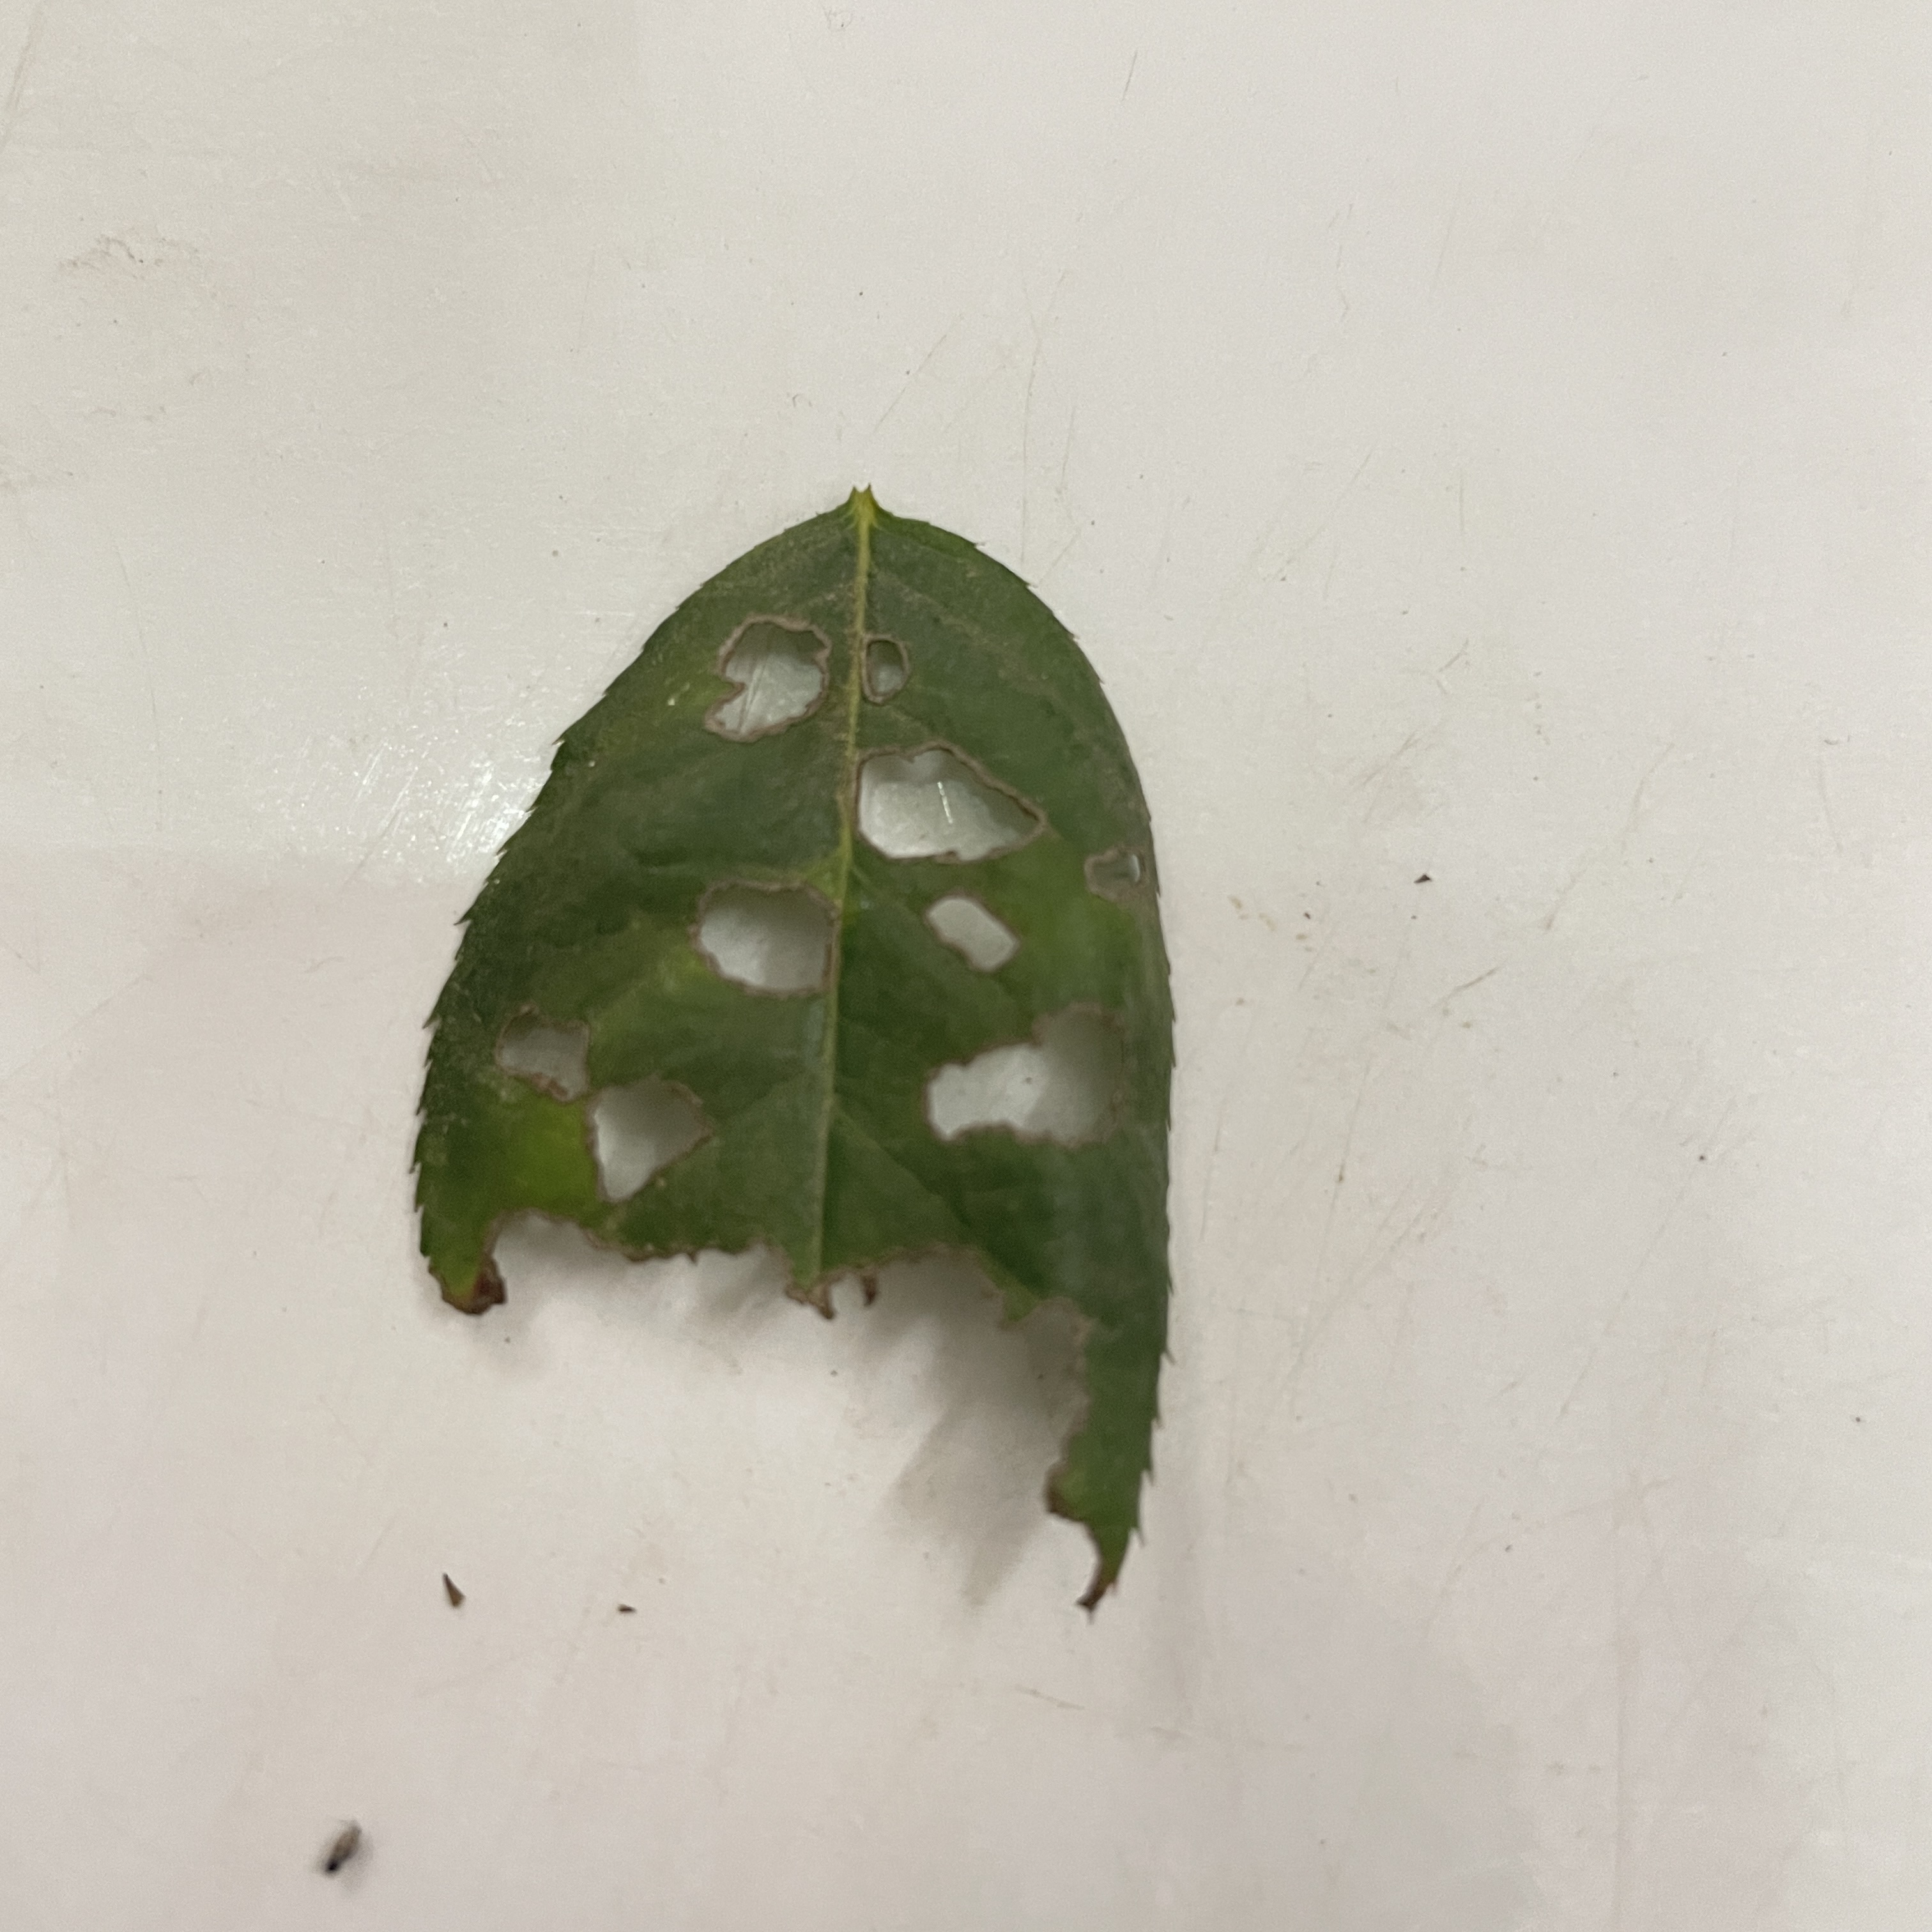
Label: Insect Hole